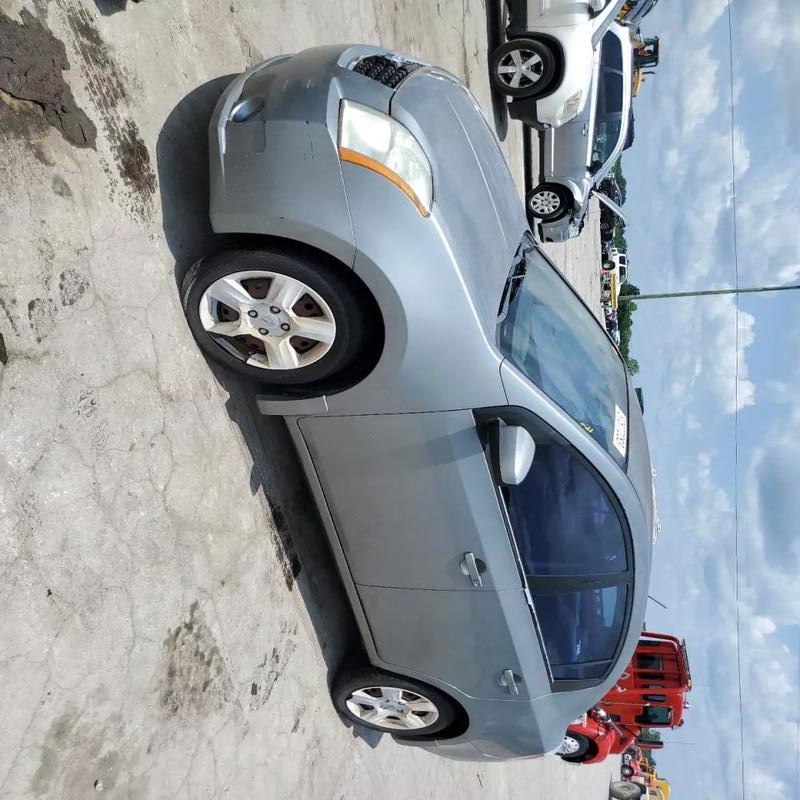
Aucun dommage détecté.
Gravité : aucun